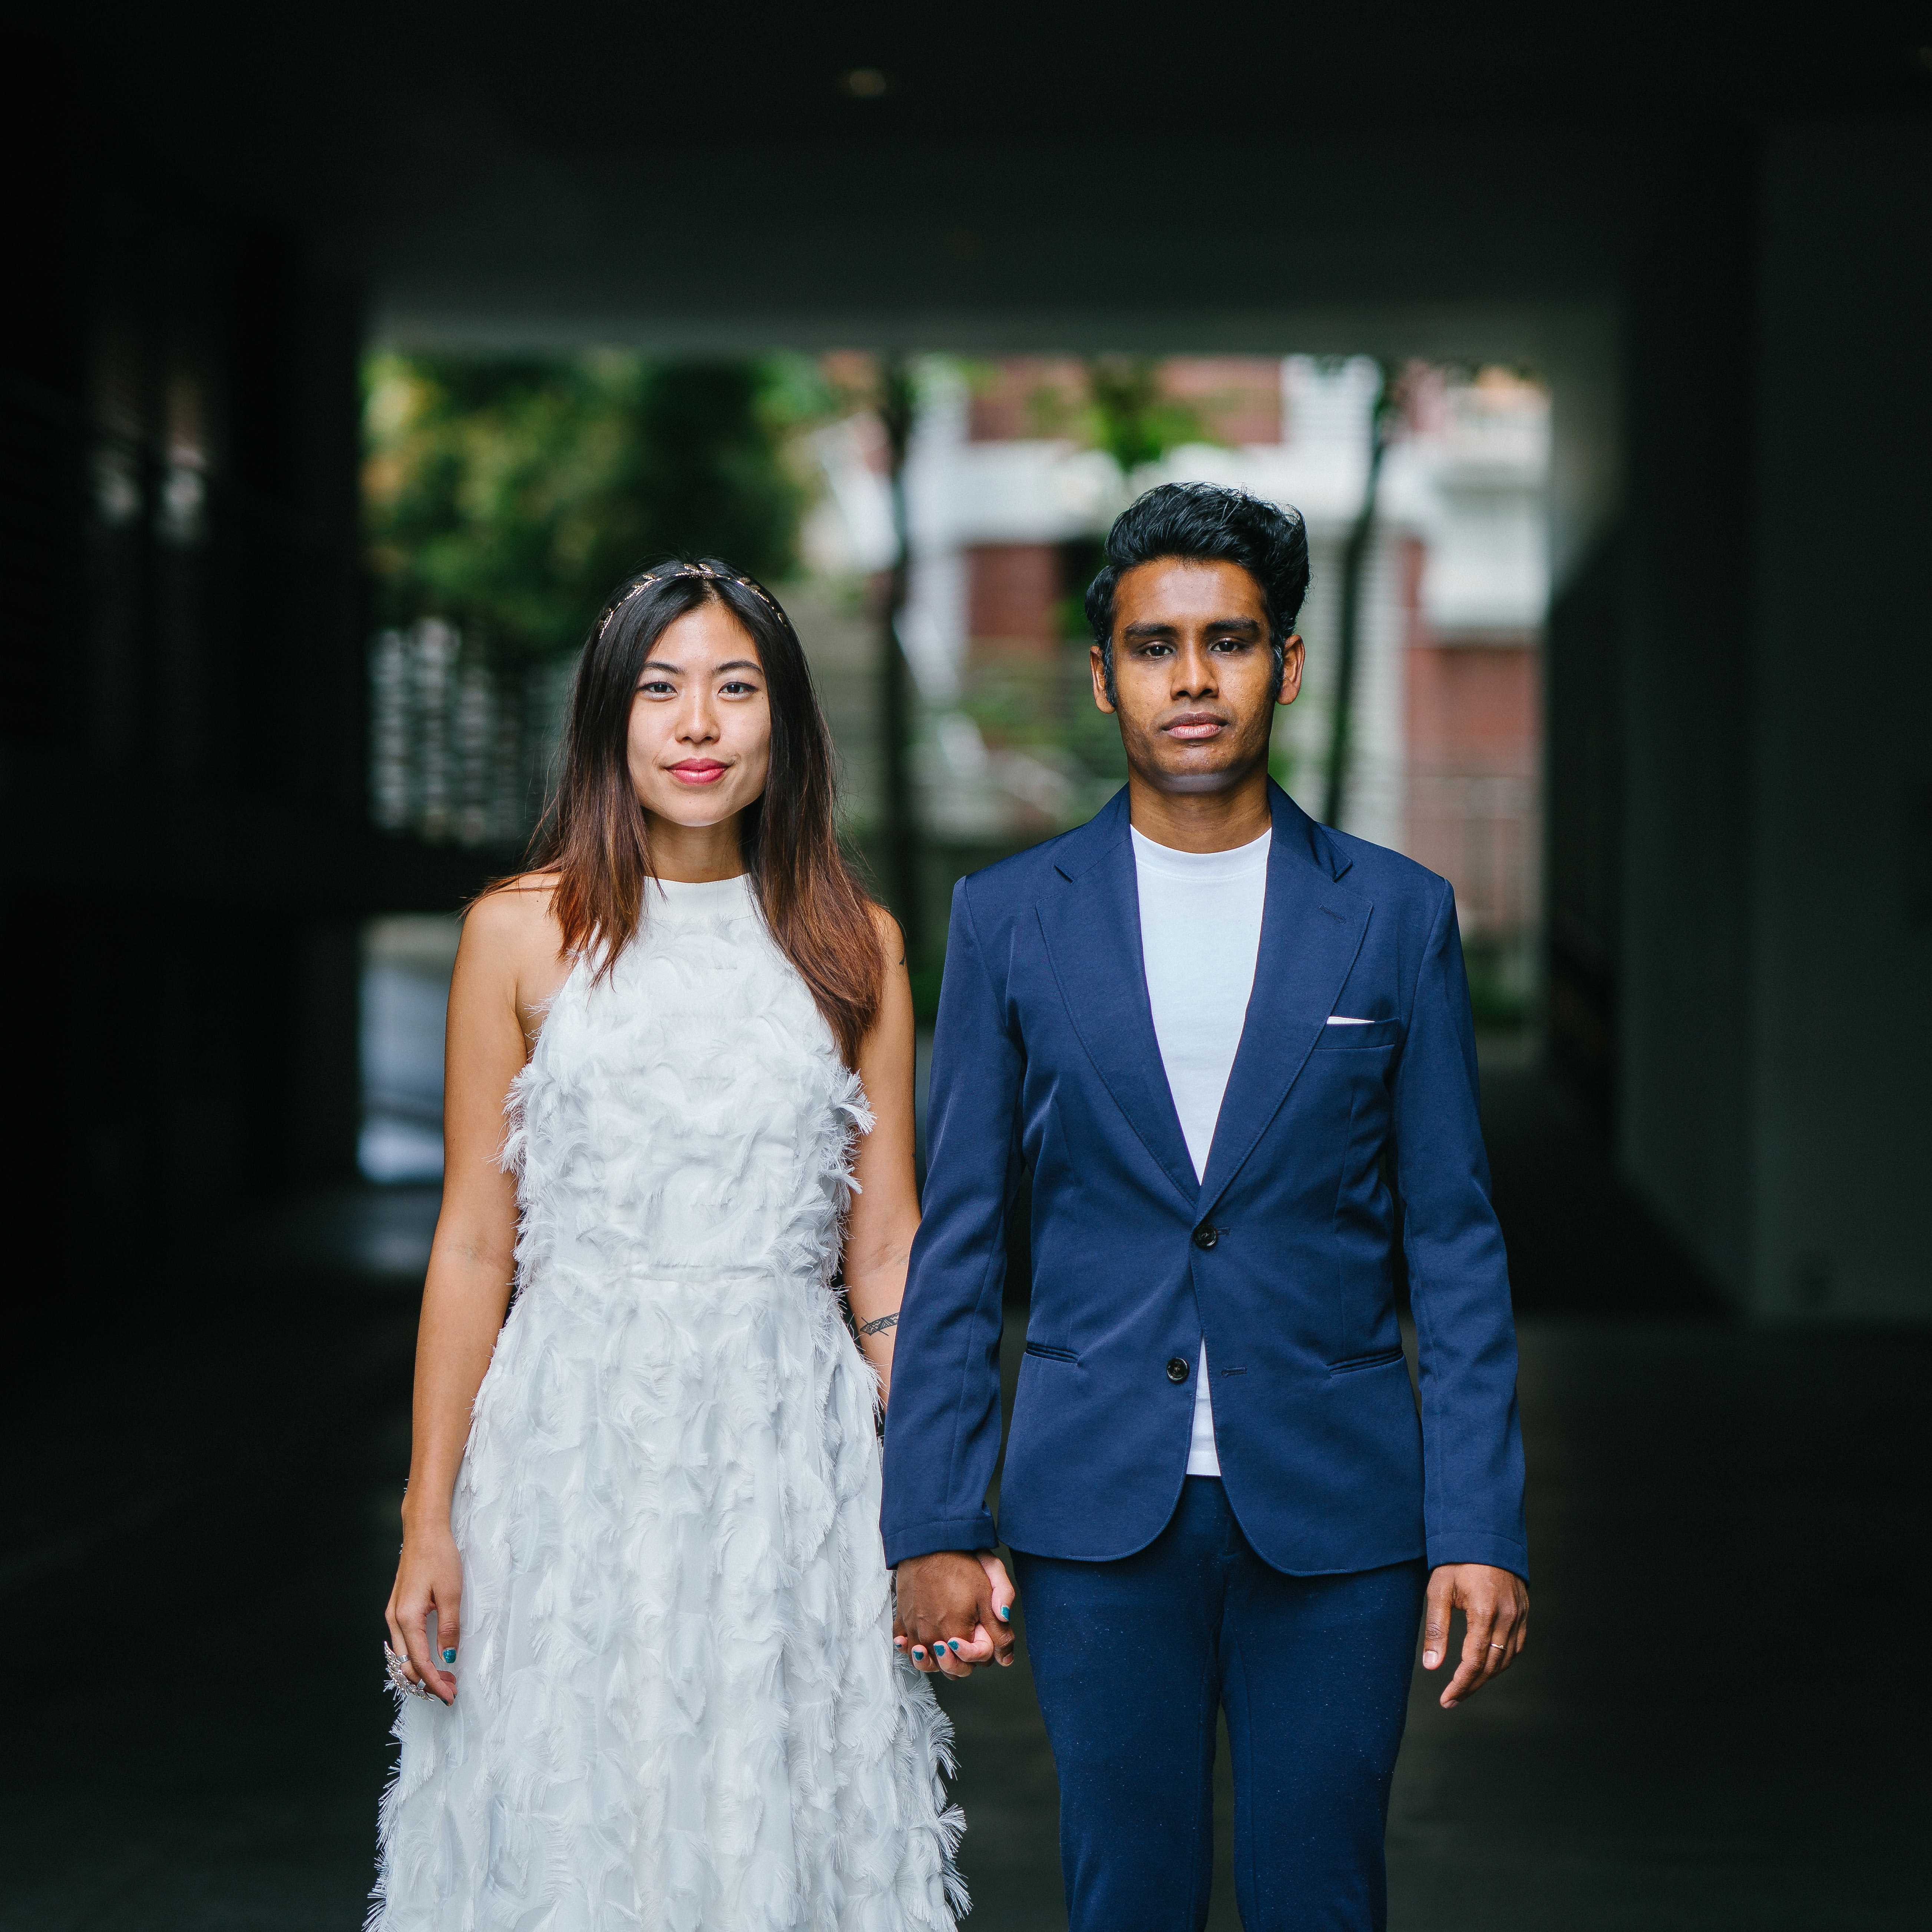
photograph, suit, dress, formal wear, bride, fashion, wedding dress, gown, ceremony, yellow, wedding, event, bridal clothing, tuxedo, photography, happy, smile, marriage, wedding reception, fashion design, style, haute couture